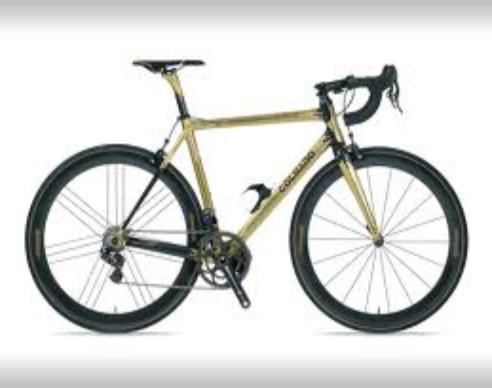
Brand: Colnago
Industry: Transportation